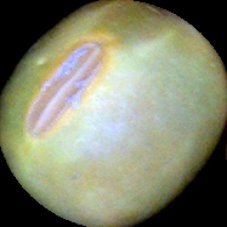
Label: Immature